Max Schmitt in a Single Scull

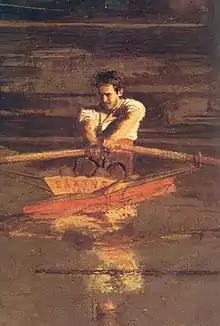
Detail: Eakins's self-portrait

Eakins returned to Philadelphia in July 1870, following four years of study at the École des Beaux-Arts in Paris. He was a witness to Schmitt's victory in October. The painting's composition echoes the event by reproducing the weather conditions and position of the sun at the date and time of Schmitt's triumph. Rather than in the midst of the competition, Schmitt is depicted nearly at rest – dragging his oars with the disappearing eddies of his course visible in the water. The location is just downstream of the Columbia Railroad Bridge, the site of the turn in the race.